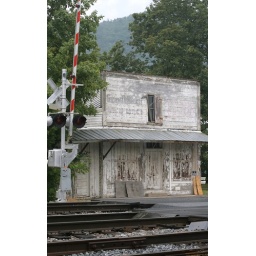
Small old building that used to house the General Store in Vesuvius, VA.